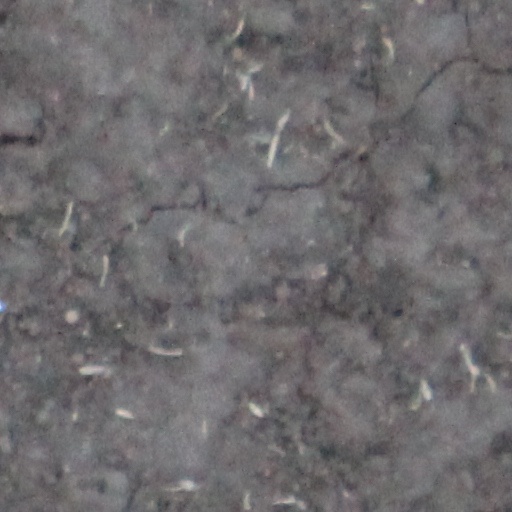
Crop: wheat